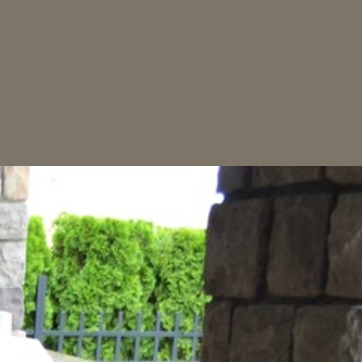
Material: sky